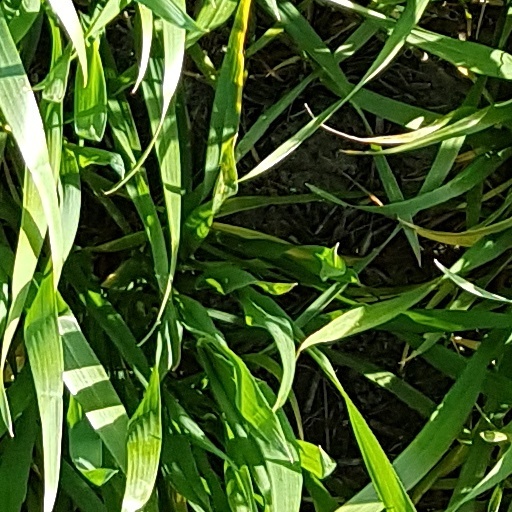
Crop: wheat